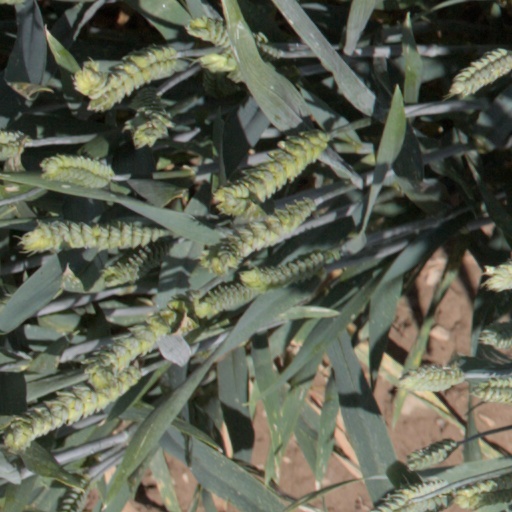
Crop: wheat